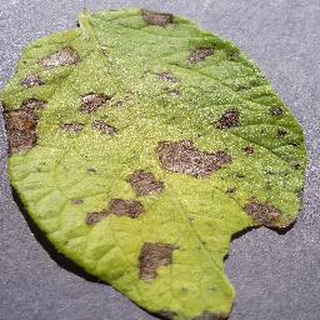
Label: potato_early_blight